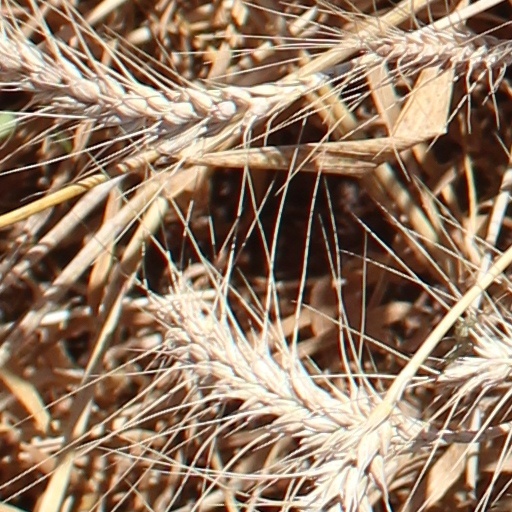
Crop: wheat